Wyndham New Yorker Hotel

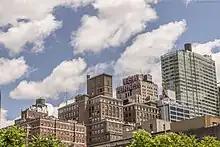
View of the New Yorker and other large buildings from Chelsea, Manhattan. The New Yorker is roughly at the center.

The New Yorker has a relatively plain facade. The first story of the hotel is clad with of Deer Island granite. The second through fourth stories are clad with Indiana Limestone. The lowest stories are decorated with cast-stone blocks that contain floral designs. There are also some geometric designs on these stories. The hotel also contains marquees above its entrances on Eighth Avenue and 34th Street. Above each marquee is a LED sign that could change color during special occasions.